Compassion

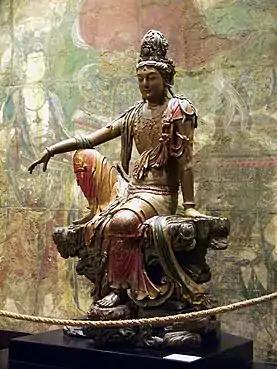
Avalokiteśvara looking out over the sea of suffering. China, Liao dynasty.

The first of the Four Noble Truths is the truth of suffering or (unsatisfactoriness or stress). is one of the three distinguishing characteristics of all conditioned existence. It arises as a consequence of not understanding the nature of impermanence (the second characteristic) as well as a lack of understanding that all phenomena are empty of self (the third characteristic).